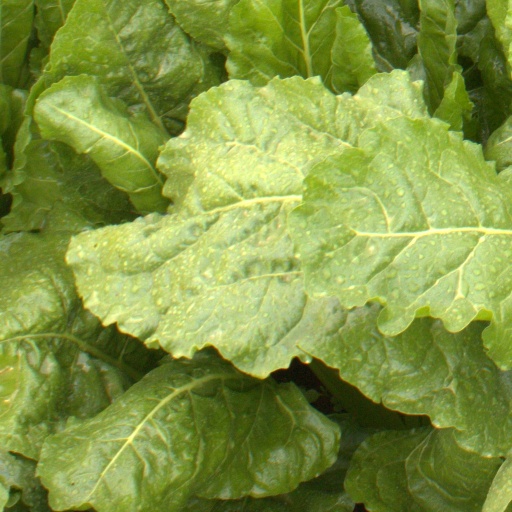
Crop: sugar beet